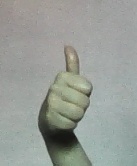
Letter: aleff